Roy Winfield Harper

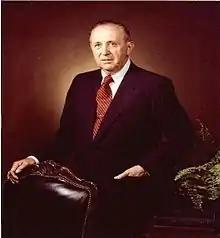

Roy Winfield Harper (July 26, 1905 – February 13, 1994) was a United States district judge of the United States District Court for the Eastern District of Missouri and the United States District Court for the Western District of Missouri.